Nanocar

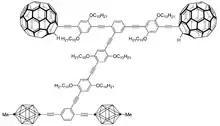
Chemical structure of the nanodragster. The smaller wheels are "p"-carborane with methyl groups and the larger wheels are fullerene.

The Nanodragster, dubbed the world's smallest hot rod, is a molecular nanocar. The design improves on previous nanocar designs and is a step towards creating molecular machines. The name comes from the nanocar's resemblance to a dragster, as its staggered wheel fitment has a shorter axle with smaller wheels in the front and a longer axle with larger wheels in the back.